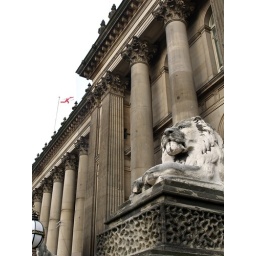
Outside Leeds Town Hall - it's not often that you see the St George's cross flying over official buildings.